Indium phosphide

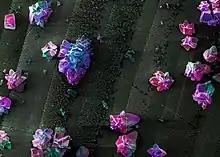
Indium phosphide nanocrystalline surface obtained by electrochemical etching and viewed under scanning electron microscope. Artificially colored in image post-processing.

Indium phosphide can be prepared from the reaction of white phosphorus and indium iodide at 400 °C., also by direct combination of the purified elements at high temperature and pressure, or by thermal decomposition of a mixture of a trialkyl indium compound and phosphine.